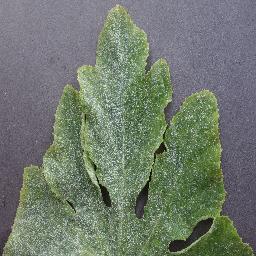
Label: Squash___Powdery_mildew